Vicente Giner

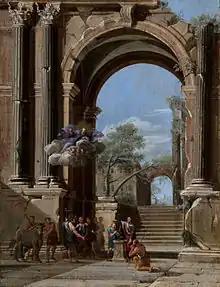
"Saint Peter baptizing the centurion and the Arch of Titus". Vicente Giner with architectural rendering by Niccolò Codazzi / oil on canvas / 43 × 33 cm. / 1660-1693 / Jean-François Heim collection.

He was evidently inspired by the work of his contemporary Viviano Codazzi. Giner may have worked in Codazzi's workshop and they collaborated on a number of occasions although there is no documentary evidence to support this. Some of his paintings were formerly attributed to Viviano Codazzi, including the "Architectural Capriccio with Figures and an Obelisk" and the "Architectural Capriccio" (both in the collections of the National Trust). The re-attribution of the latter was made by art historian David Marshall in 1987 who argued that the composition was clearly dependent upon Codazzi's paintings of the 1660s, but was executed in a flatter, dull and less precise manner. The figures were painted clearly by another hand from that of the painter of the architecture.